William Lacon Childe

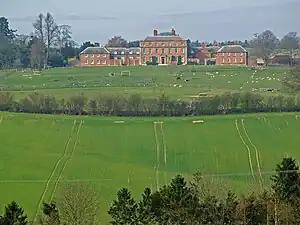
Kinlet Hall

Childe was returned unopposed as Tory Member of Parliament for Shropshire at the 1727 British general election. He voted consistently with the Opposition and was one of a group of Shropshire MP who brought in a bill to prevent irregularity in the delivery of election writs. He replaced the old manor house at Kinlet by Kinlet Hall between 1727 and 1729, commissioning the architect Francis Smith of Warwick to create the present Palladian style mansion. He did not stand at the 1734 British general election but contested Bridgnorth at the 1741 British general election where he was defeated. He did not stand again.